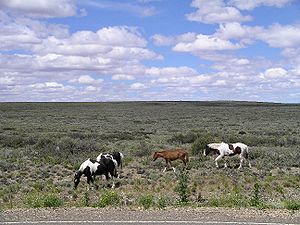
Pampas
Typisk pampas